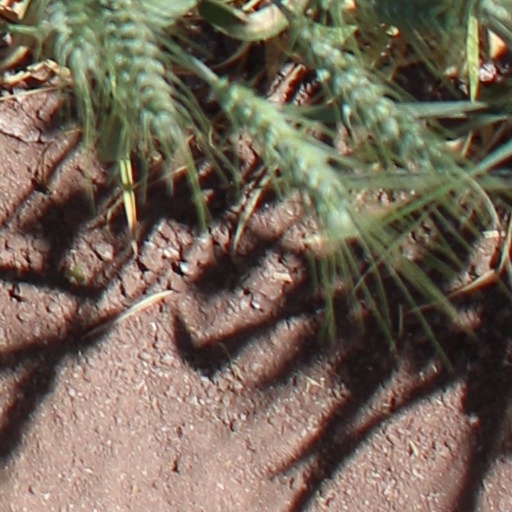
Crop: wheat